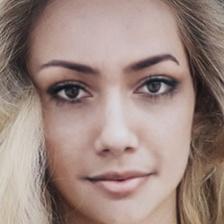
Label: faces